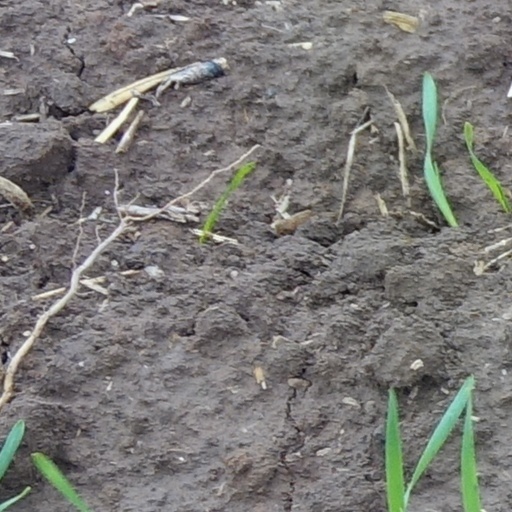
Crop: wheat